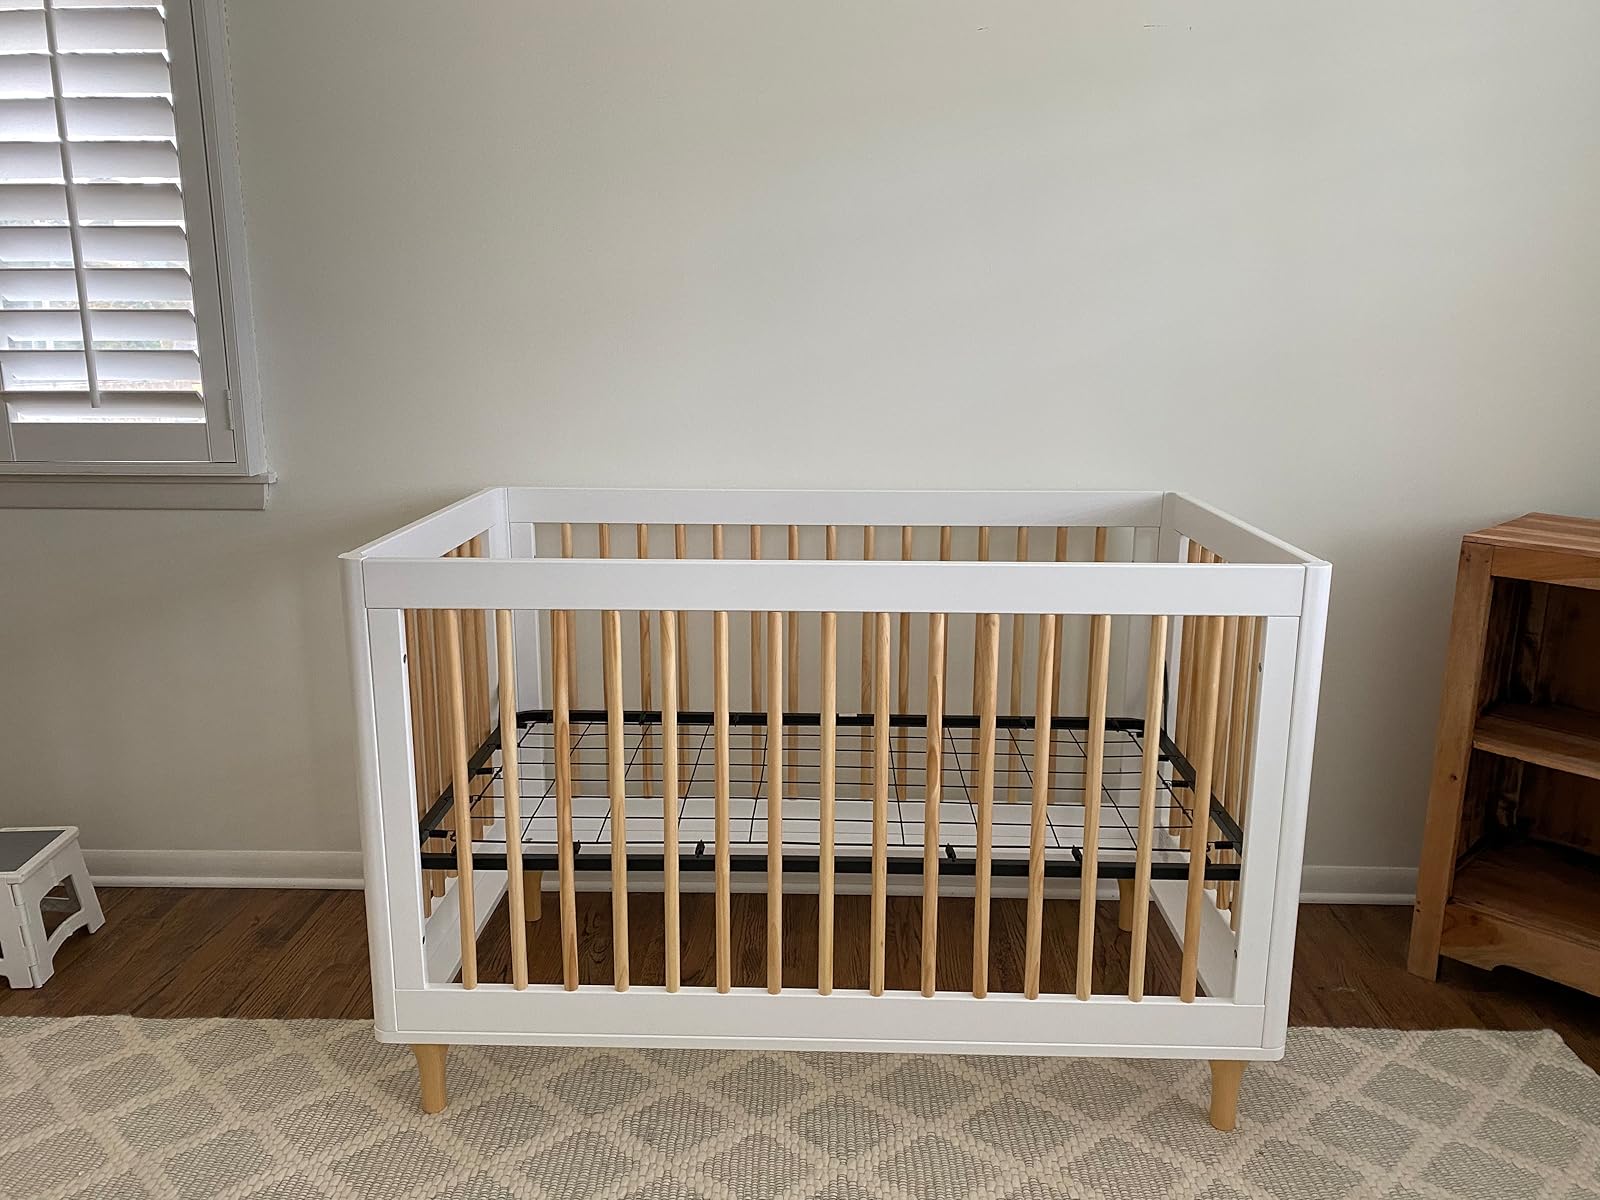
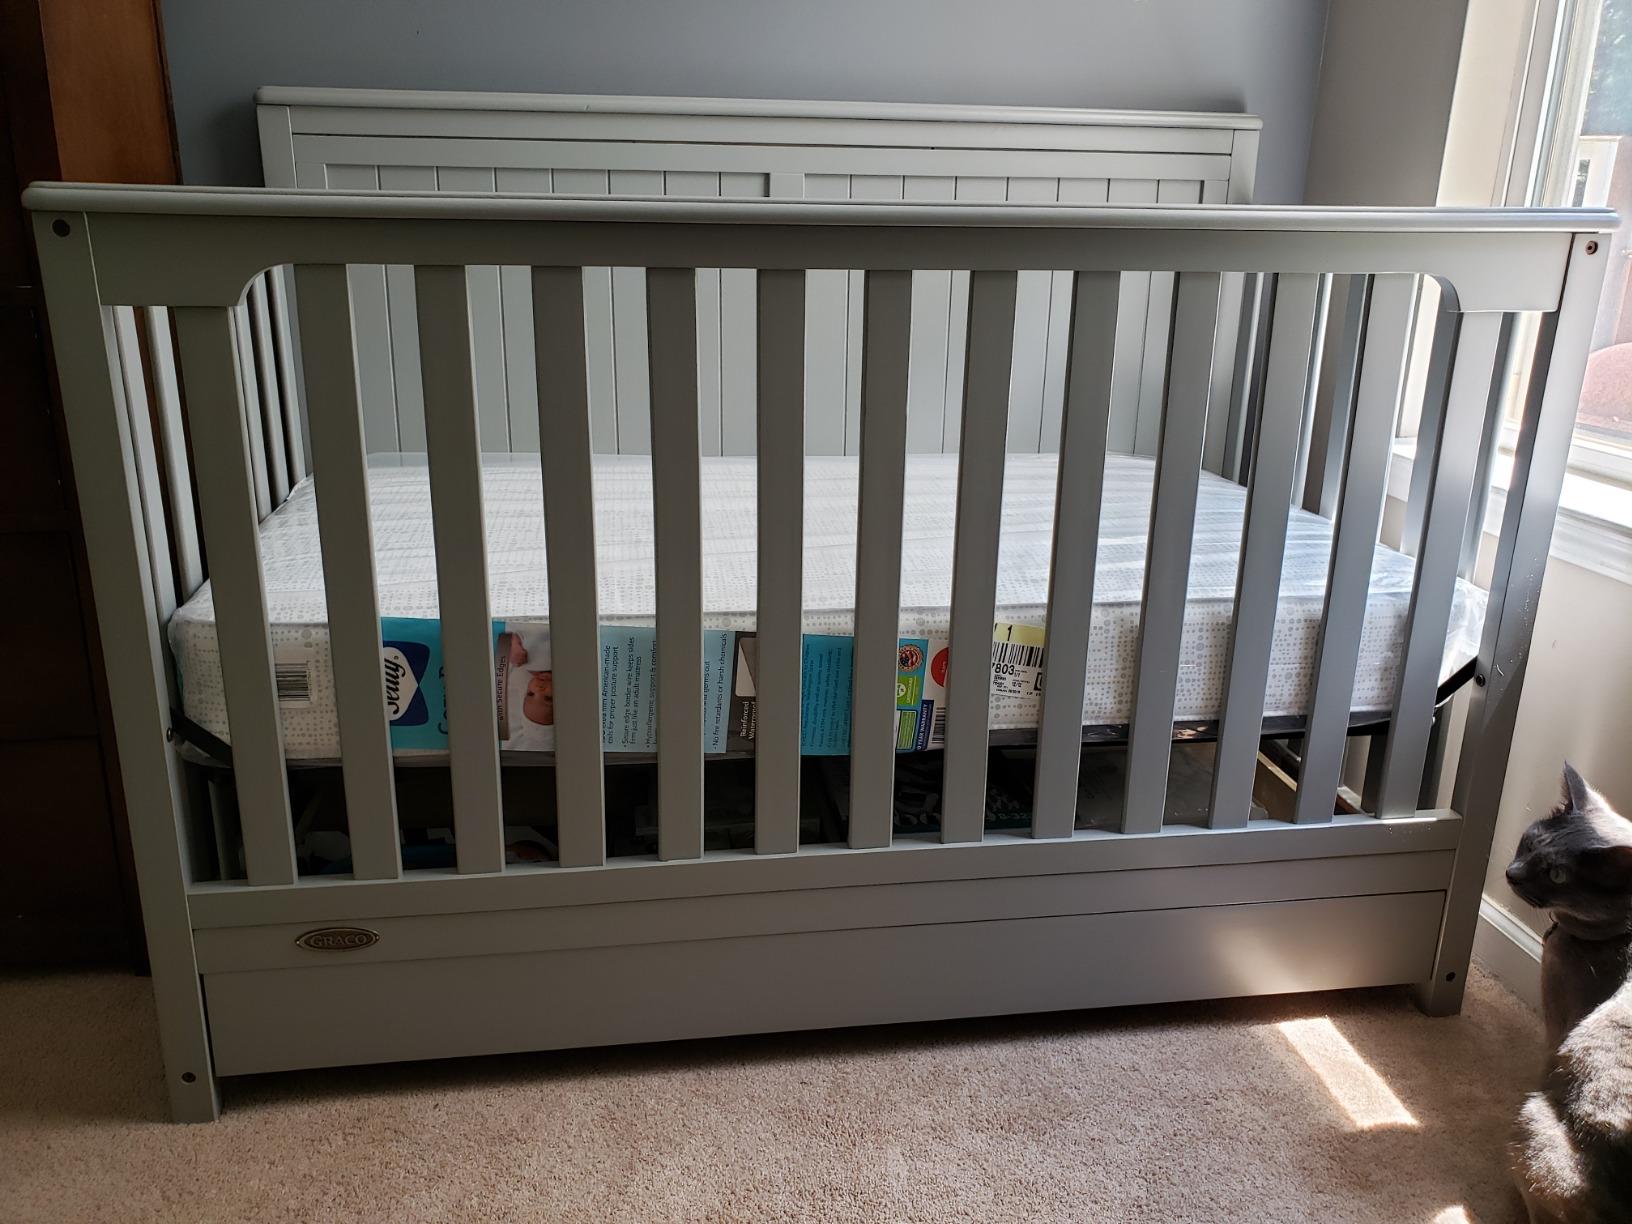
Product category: products_crib
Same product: no